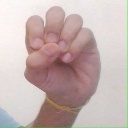
अक्षर: उ